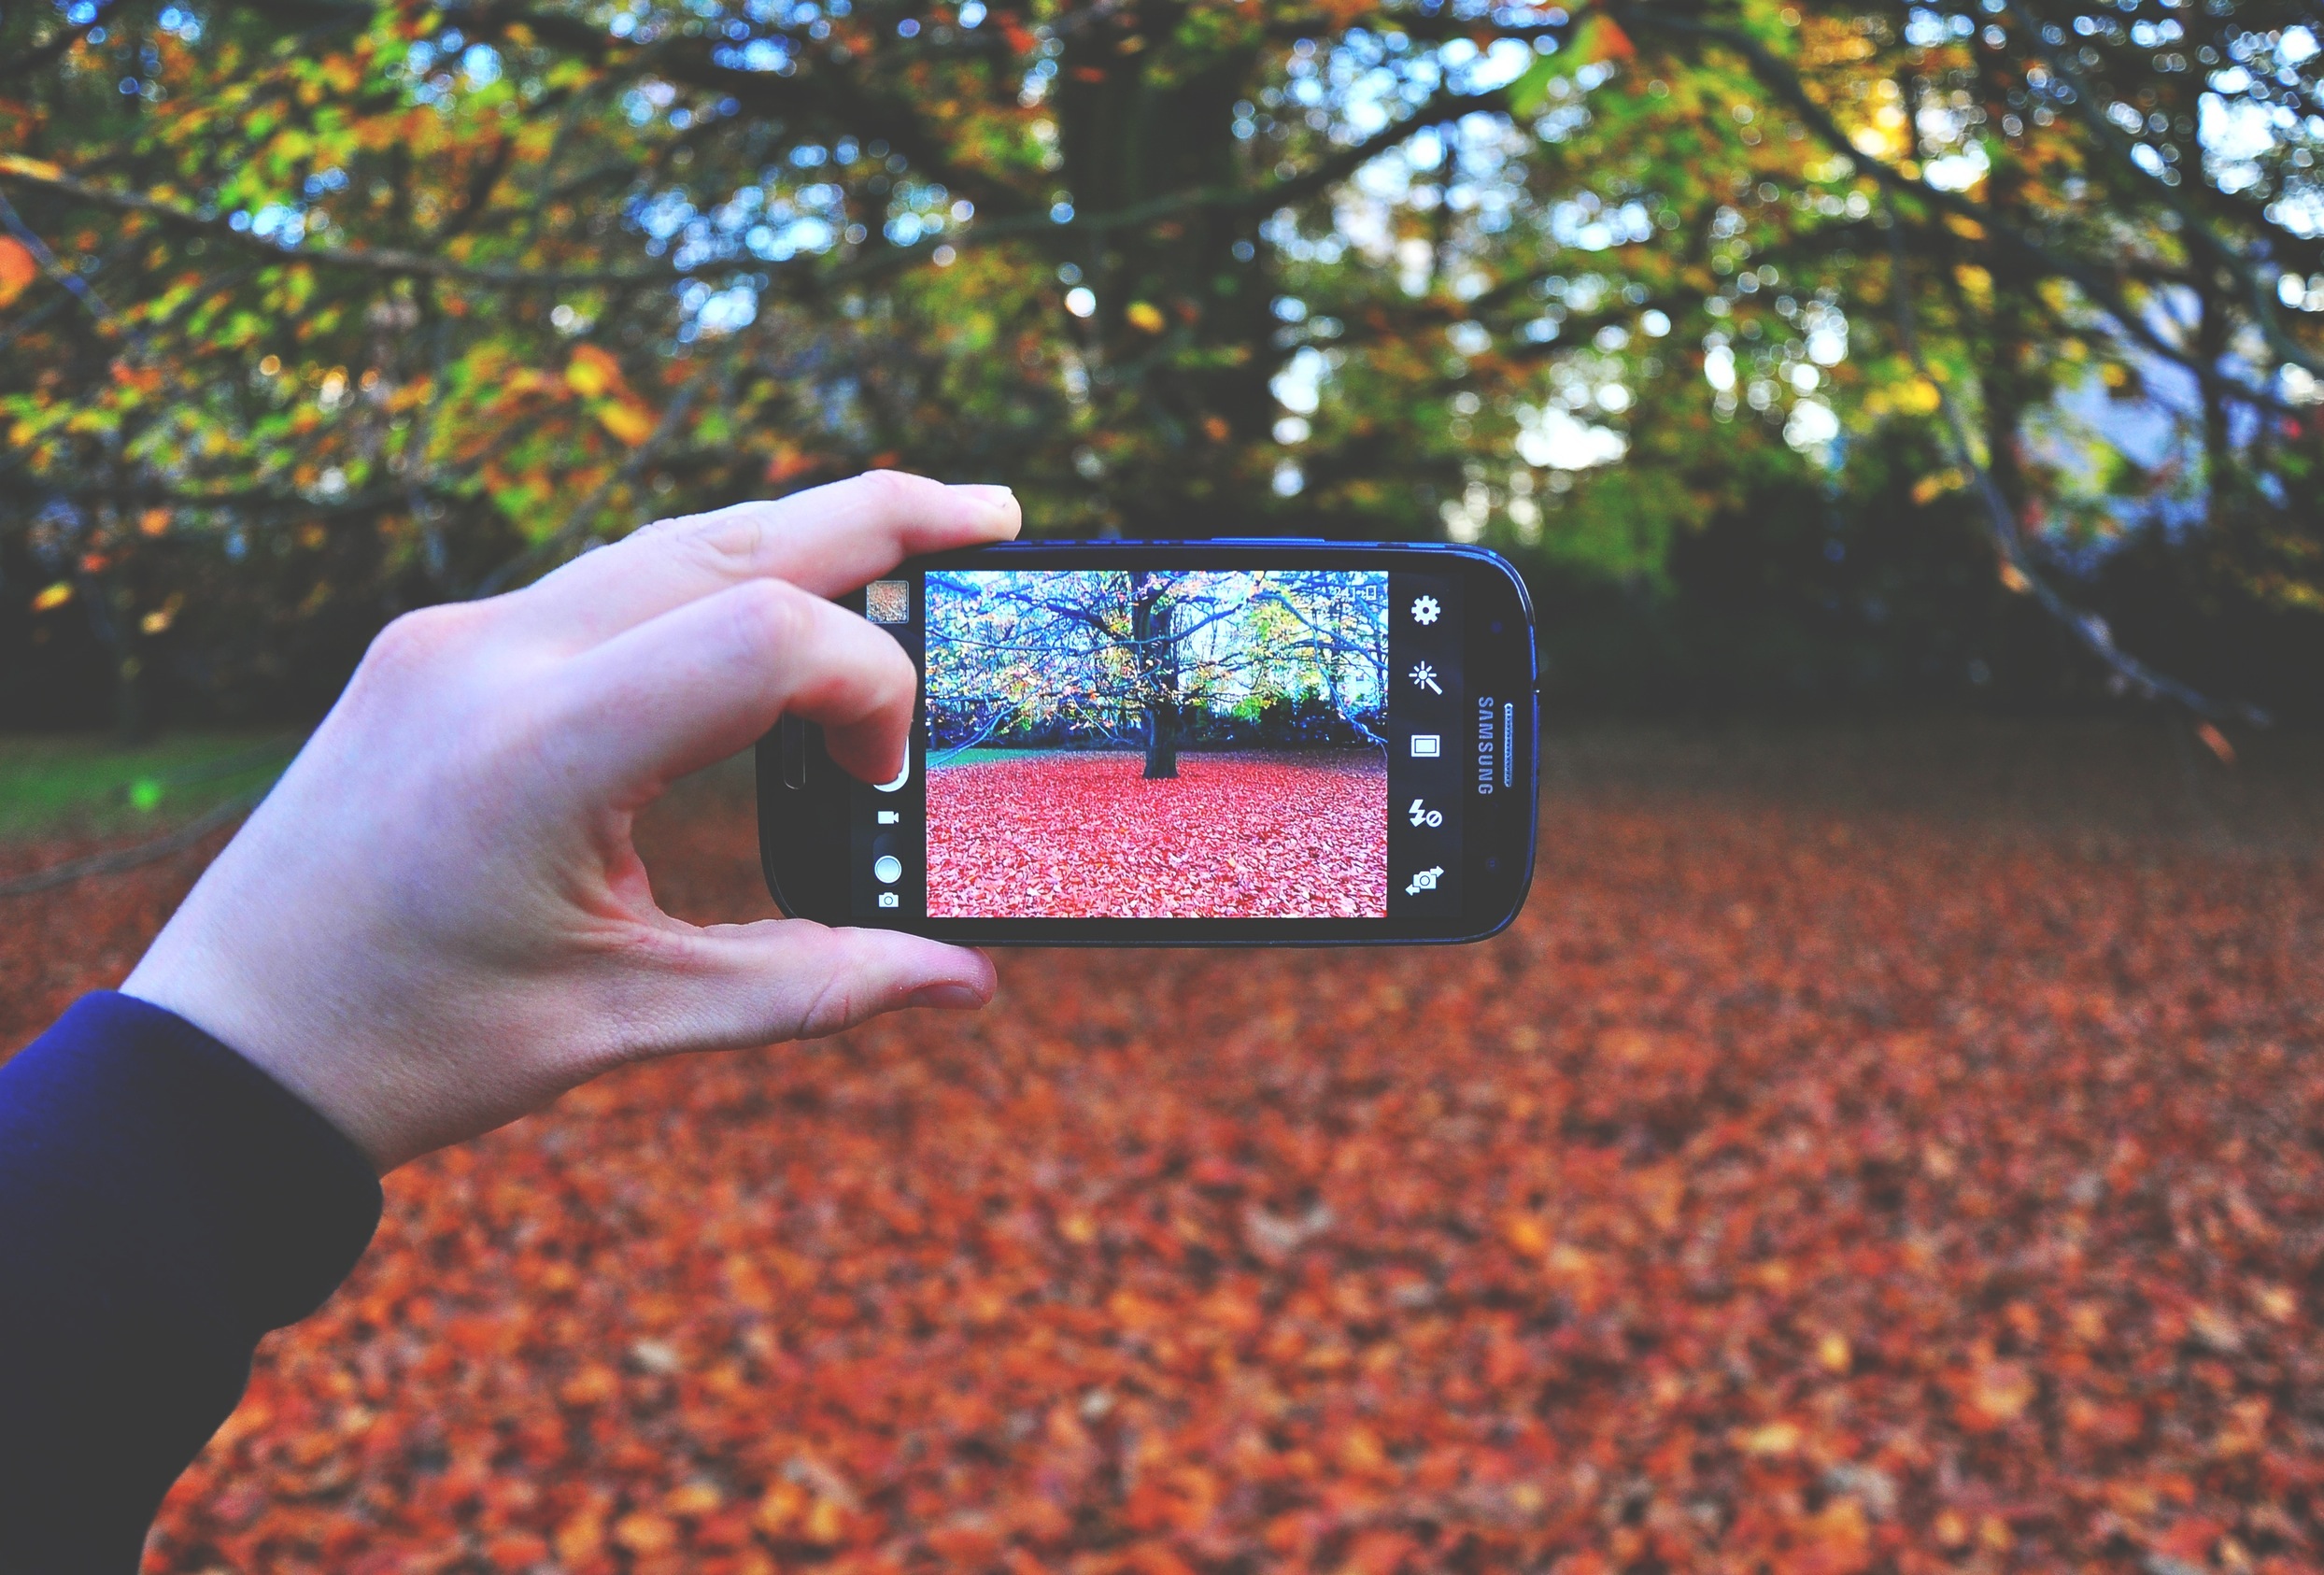
mobile, hand, screen, light, technology, photographer, sunlight, leaf, fall, green, red, phone, color, autumn, galaxy, season, trees, leaves, samsung, hands, picture, photograph